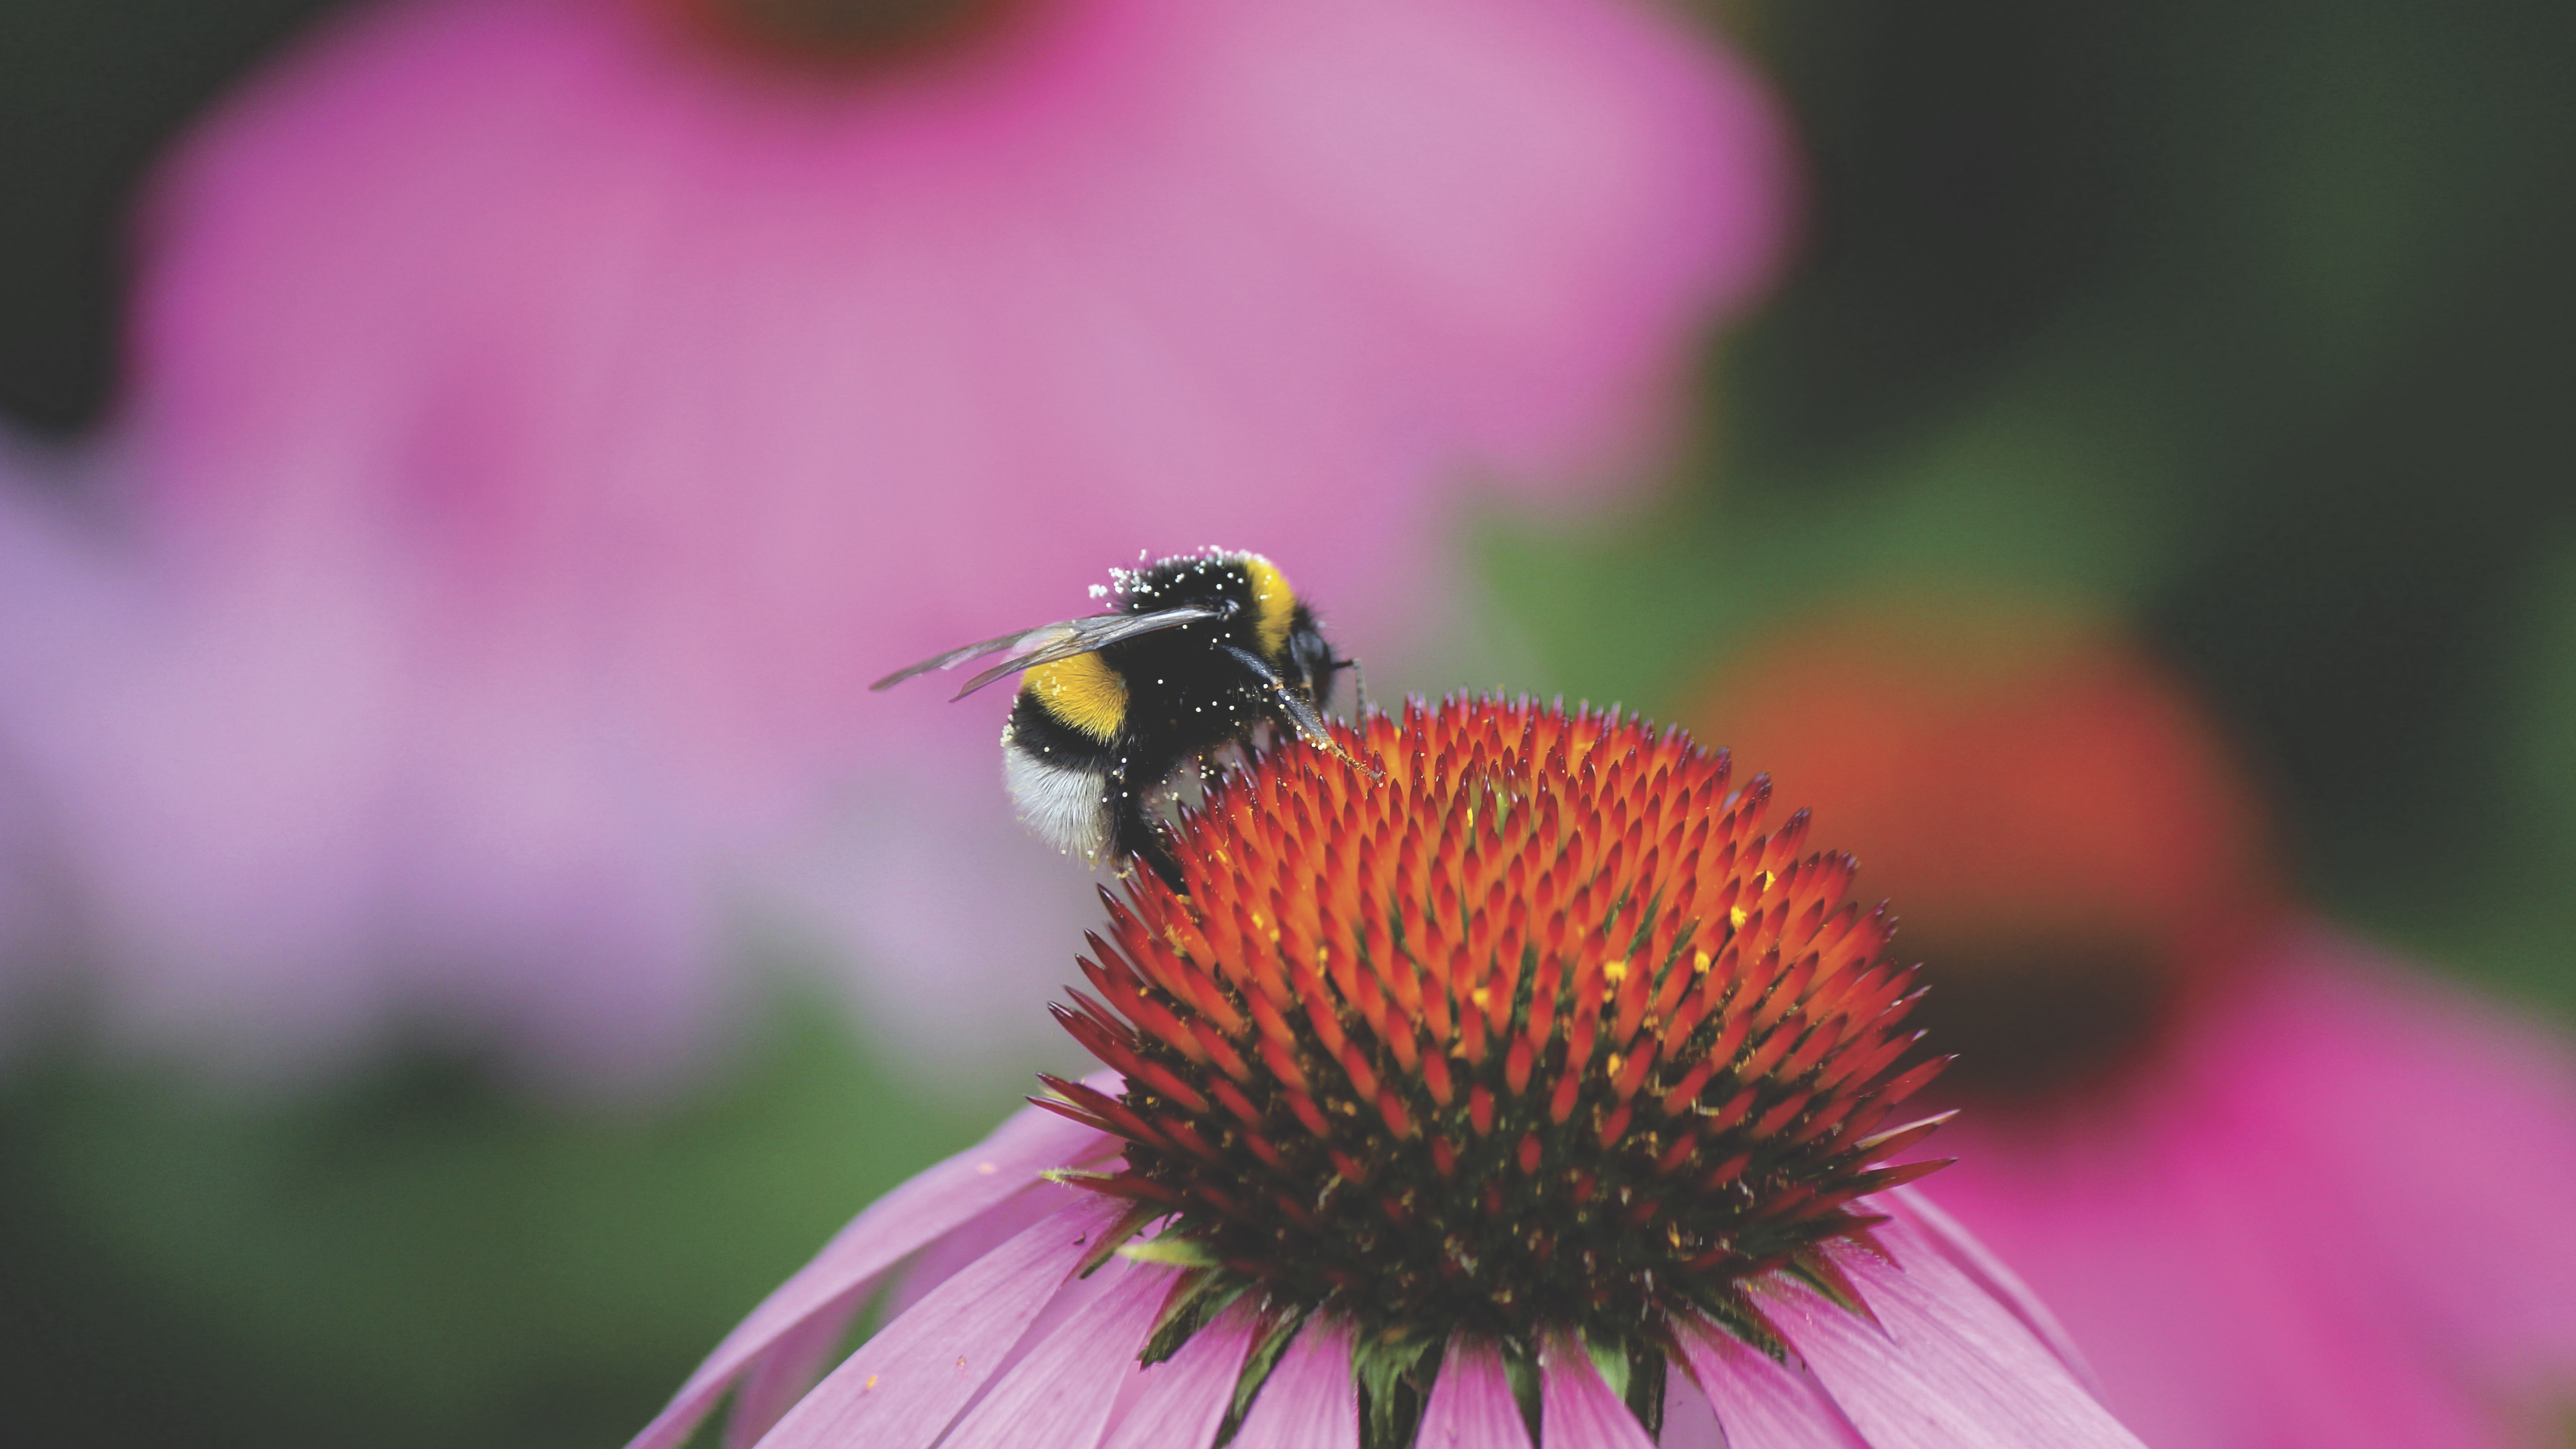
nature, plant, photography, flower, petal, pollen, pollination, spring, insect, flora, fauna, invertebrate, wildflower, close up, bee, bumblebee, nectar, macro photography, honey bee, daisy family, plant stem, membrane winged insect